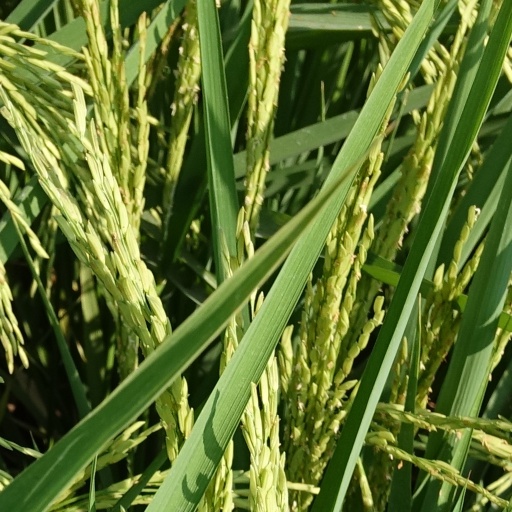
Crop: rice